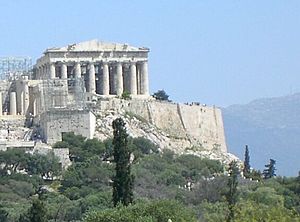
Oldtidens Grækenland / Historie / Arkaisk tid / Udviklingen af den græske kultur
Parthenon.
Oldtidens Grækenland var en næsten tusindårig periode i Grækenlands historie både i Grækenland og mange af Middelhavs- og Sortehavsområderne. Oldtidens Grækenland bliver af de fleste regnet som den vigtigste grundlæggende kultur for den vestlige civilisation. Græsk kultur varede til kristendommens komme og havde stor påvirkning på Romerriget, som igen satte sit præg på den europæiske kultur.